Hosios Loukas

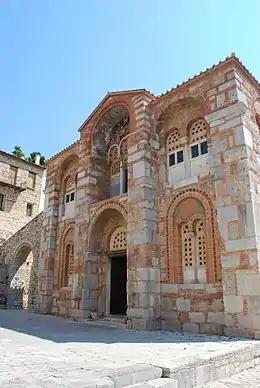
Exterior view

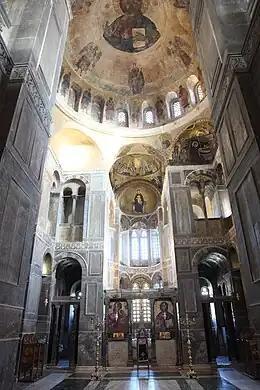
Interior

The Hosios Loukas, the oldest in the complex, is the only church known with certainty to have been built in the tenth century in its site in mainland Greece. This centralized parallelogram-shaped building is the oldest example of the cross-in-square type in the country; its plan closely follows that of "Lips Monastery" in Constantinople. The walls are opus mixtum (part brick, part stone, part marble) and display curious pseudo-kufic patterns.